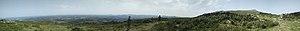
Panorama pris depuis le sommet le plus bas de la Rhune
La Rhune ou Larrun en basque est un sommet situé dans la chaîne des Pyrénées, au Pays basque, dans le département français des Pyrénées-Atlantiques. Son altitude est de 900 m.